Question: Please indicate a possible affordance area of the knife that can be used for holding
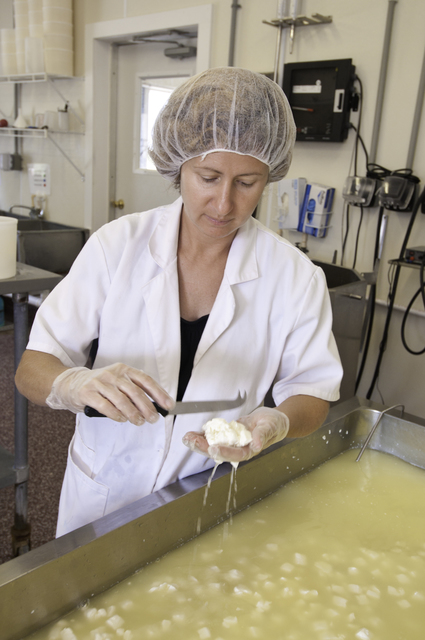
Answer: [83.05, 401.204, 166.329, 416.941]